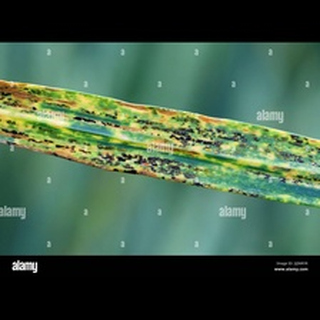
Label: wheat_brown_rust